Interchurch Center

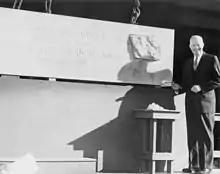
President Dwight D. Eisenhower laying the Interchurch Center's cornerstone on October 12, 1958

The center was built in 1958 with gifts by John D. Rockefeller Jr. and other donors, together with a consortium of religious denominations, with the objective of encouraging cooperative work among such diverse religious groups as the Orthodox, African-American, and mainstream Protestant denominations and to foster the growth of ecumenical bodies such as the National Council of Churches. A condition of the Rockefeller gift was that the exterior of the structure had to be clad in the same color limestone as Riverside Church, across 120th Street, the Rockefellers' church home at the time.